Claude Charles

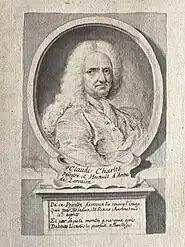
Claude Charles(artist unknown)

Claude Charles (6 January 1661, Nancy – 4 June 1747, Nancy) was a French historical and decorative painter. He also served as a Herald-at-Arms.